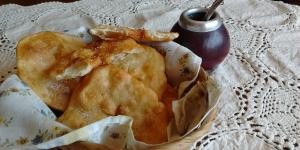
tortas fritas con aceite